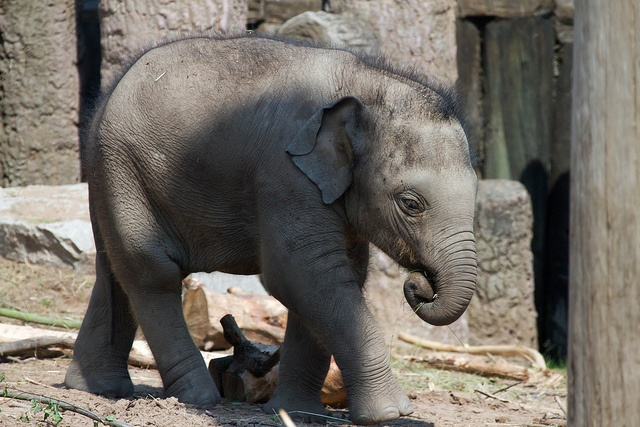
A baby elephant walks near a wooden pole.
A baby elephant taking a stroll at the zoo
A baby elephant is in a rock enclosure on the dirt.
a elephant next to a large brick wall
A baby elephant walks in a zoo enclosure.